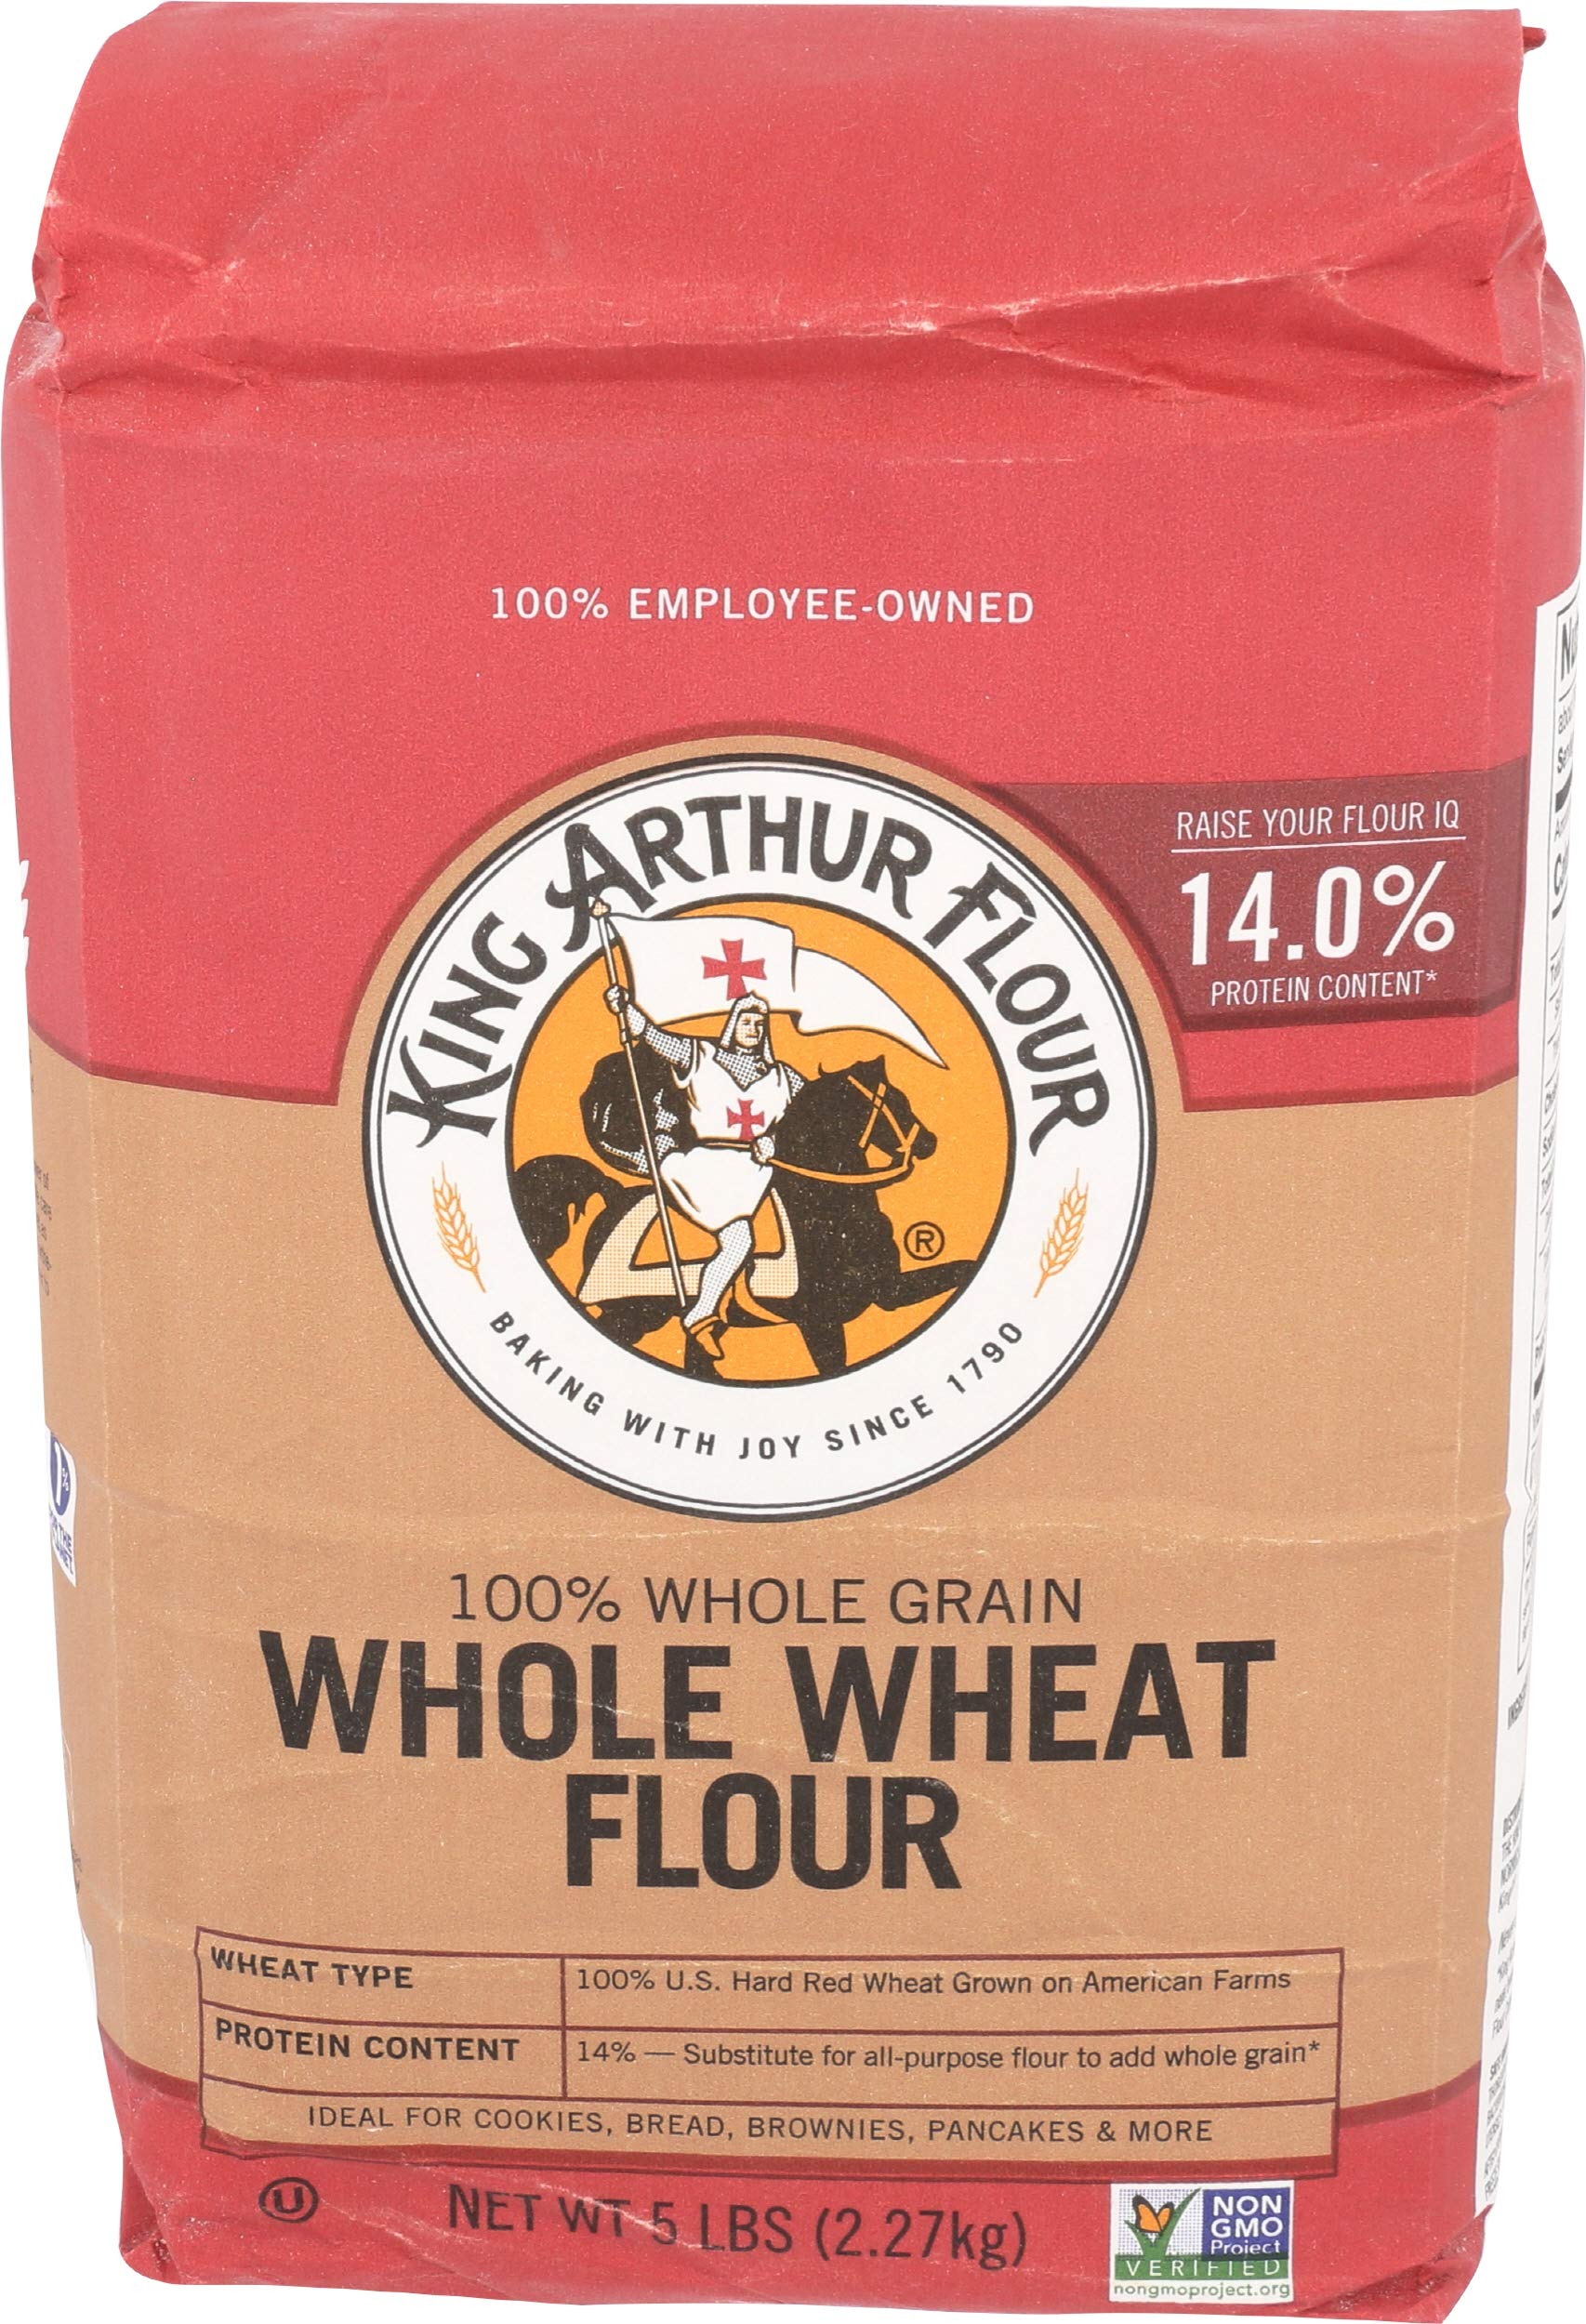
Item Name: King Arthur Whole Wheat Traditional Flour, 5 lb, 80 Oz
Bullet Point: Never bleached Sourced non-GMO 5 lbs of unbleached flour per bag <---this is all that is on PDP for bullets
Product Description: King Arthur flour whole wheat flour is made with 100% select american wheat. Our flour is completely kosher and made with Non-GMO wheat. Additionally, our whole wheat flour is an excellent source of whole grains. The King Arthur flour company has been baking with joy since 1970. We love what we do, and it shows through our products. Included is one 5 pound bag of King Arthur flour whole wheat flour.
Value: 80.0
Unit: Ounce

Price: 7.19